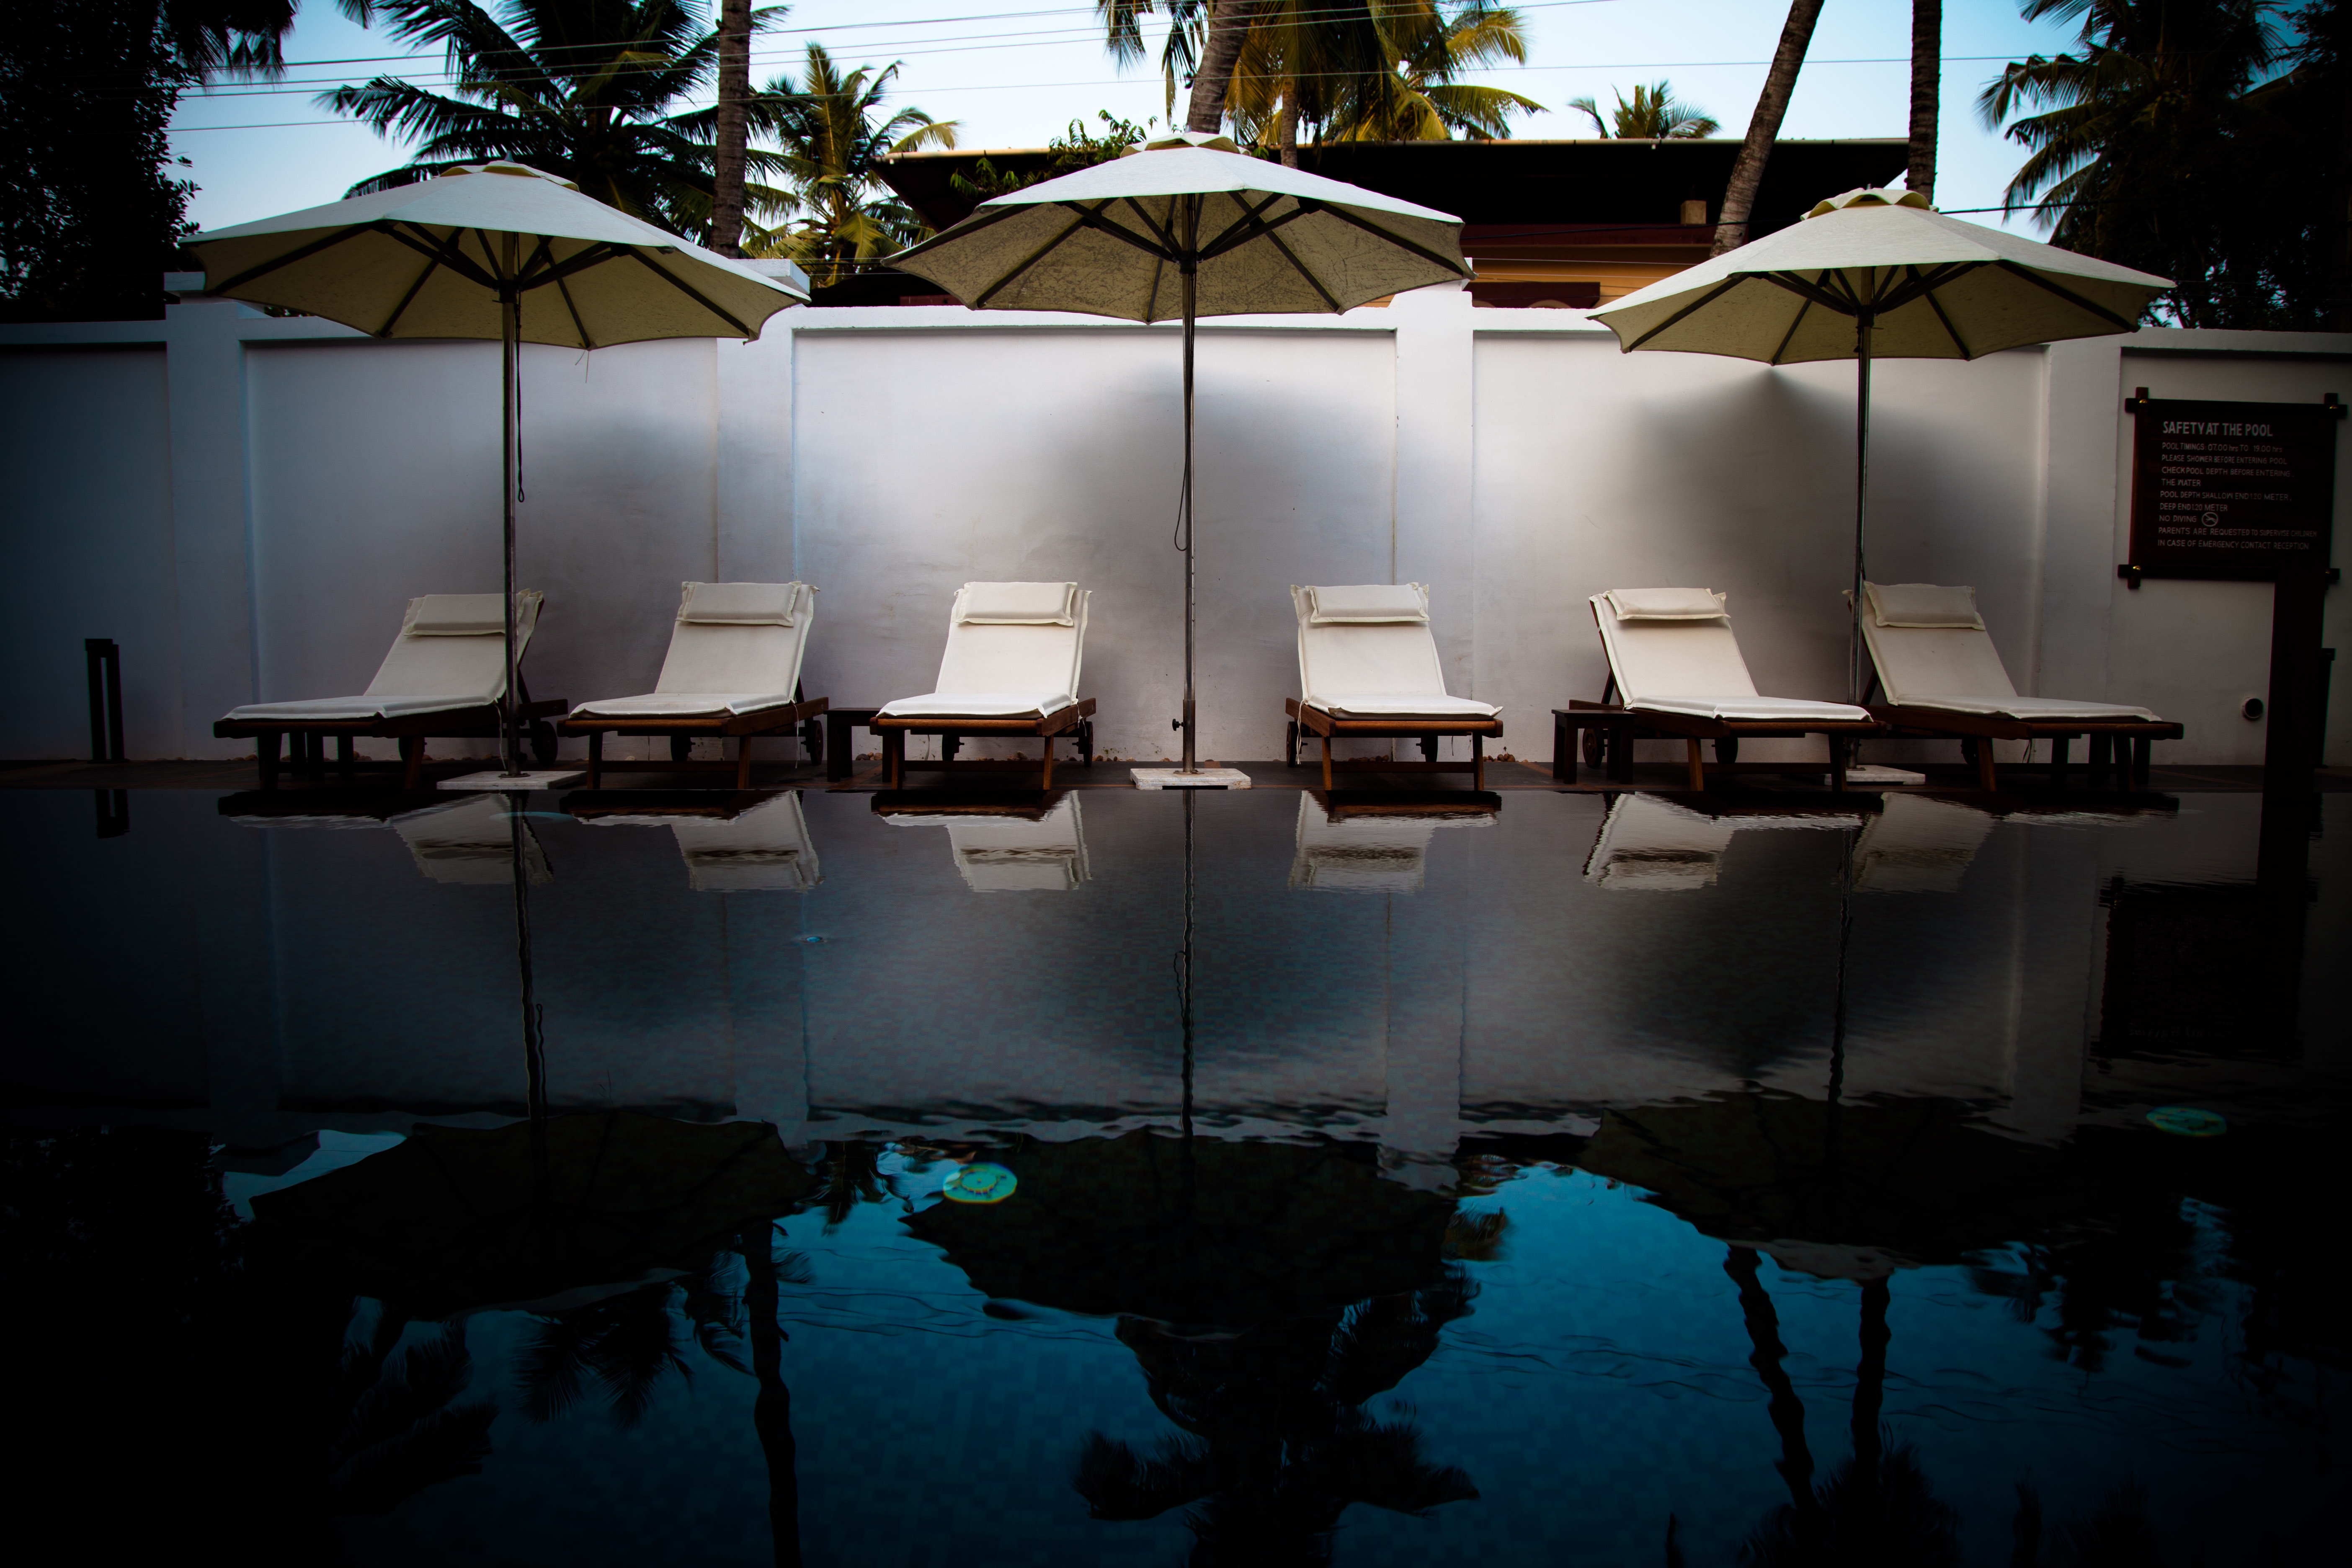
light, night, reflection, darkness, lighting, design, screenshot